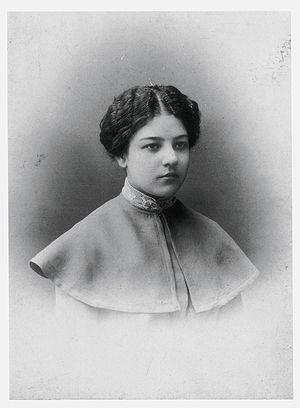
Olga Vladimirovna Rozanova, née en 1886 à Melenki près de Vladimir et morte le 7 novembre 1918 à Moscou, est une artiste représentative de l'avant-garde russe, à la fois peintre et sculptrice, proche du mouvement suprématiste.